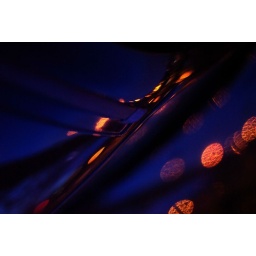
bridge over the river light